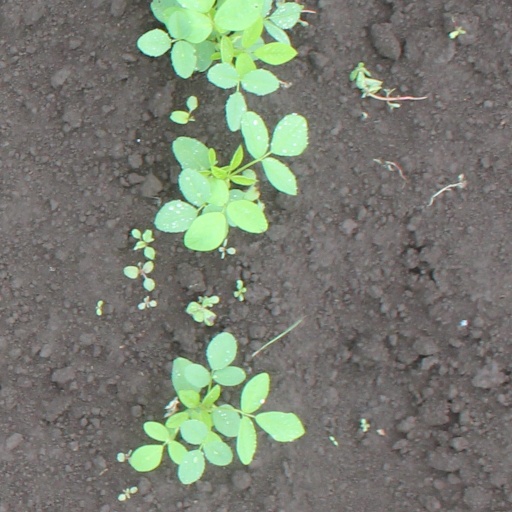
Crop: soybean